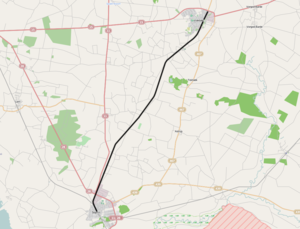
Skjern-Videbæk-banen
Banens linjeføring
Skjern-Videbæk-banen – eller bare Videbækbanen – var en dansk statsbane mellem Skjern og Videbæk 1920-55.